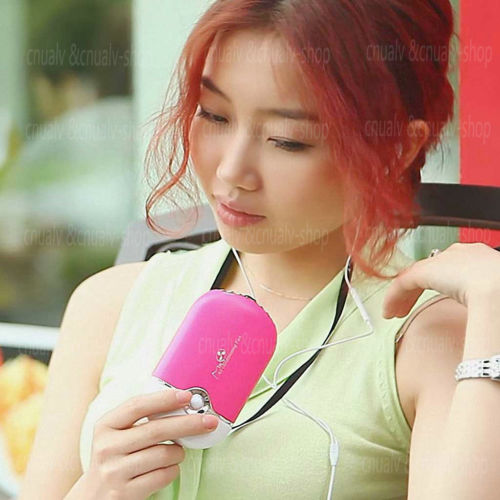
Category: fan